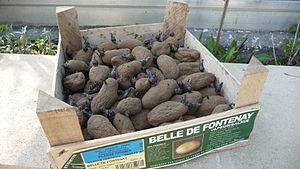
La Belle de Fontenay est une variété française traditionnelle de pommes de terre, sélectionnée vers la fin du XIXᵉ siècle. C'est l'une des plus anciennes variétés encore cultivées. Cependant son rendement limité, sa conservation relativement médiocre et sa sensibilité aux maladies, ont fait que sa culture a fortement régressé au profit de variétés plus récentes. Elle reste cependant très appréciée en France pour sa saveur.